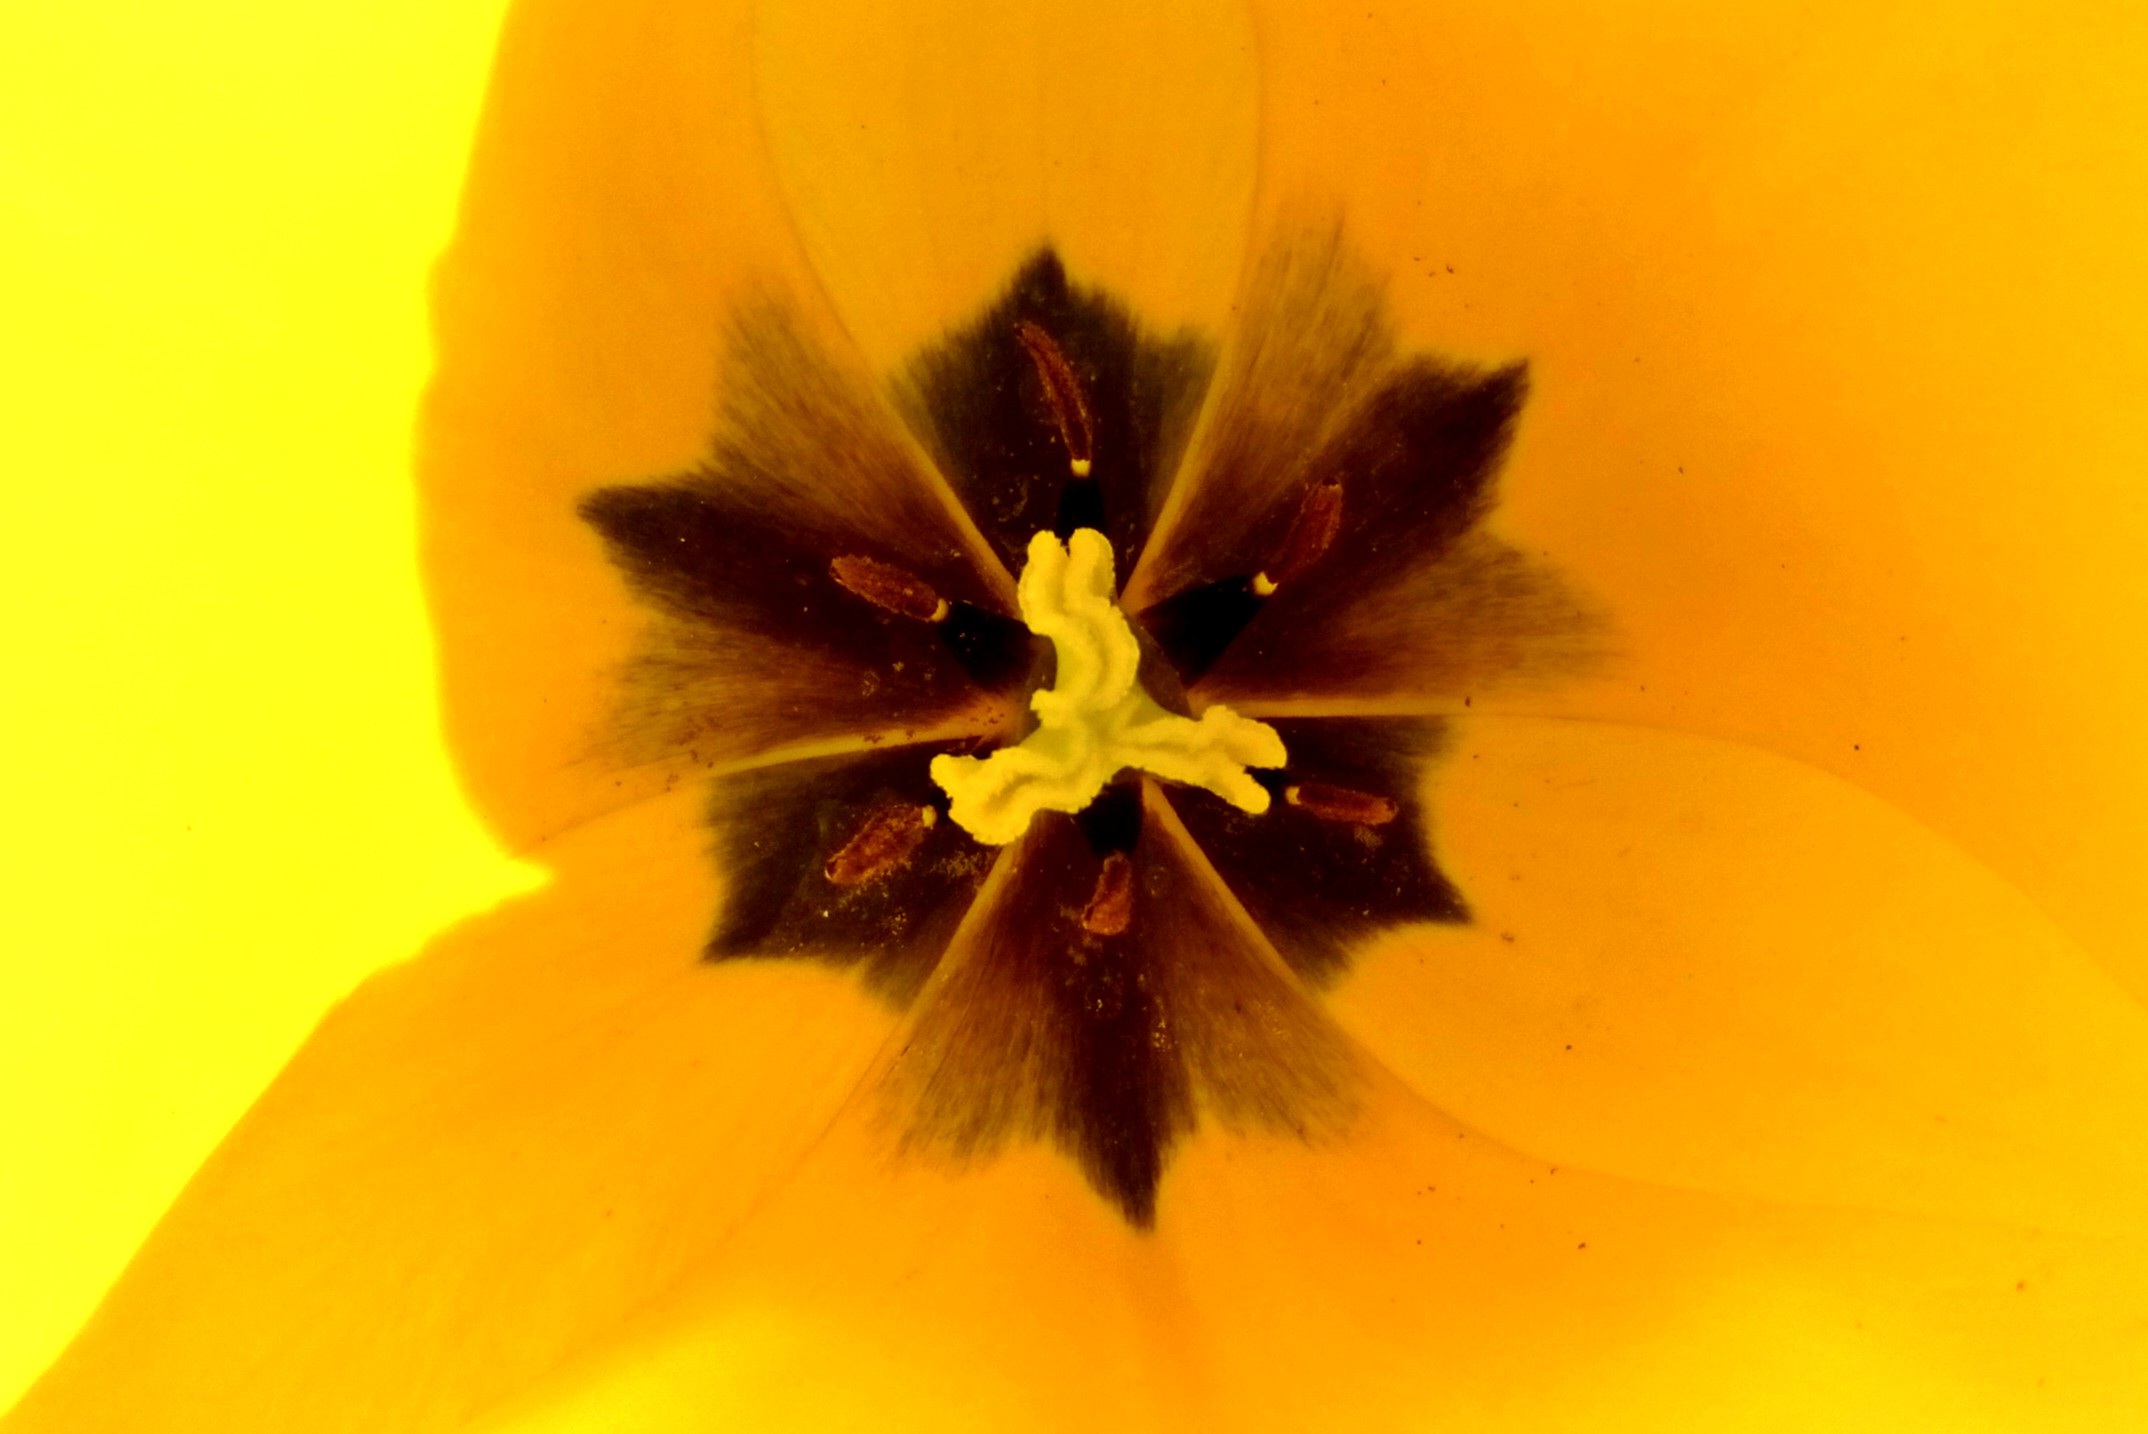
nature, light, plant, sunshine, photography, sunlight, leaf, flower, petal, tulip, pollen, spring, colourful, macro, shadow, yellow, garden, flora, close up, iris, eye, macro photography, flowering plant, plant stem, land plant